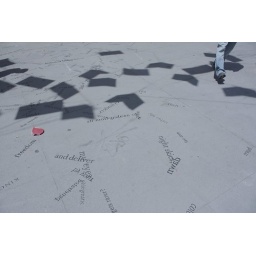
language of the birds is an art installation in north beach